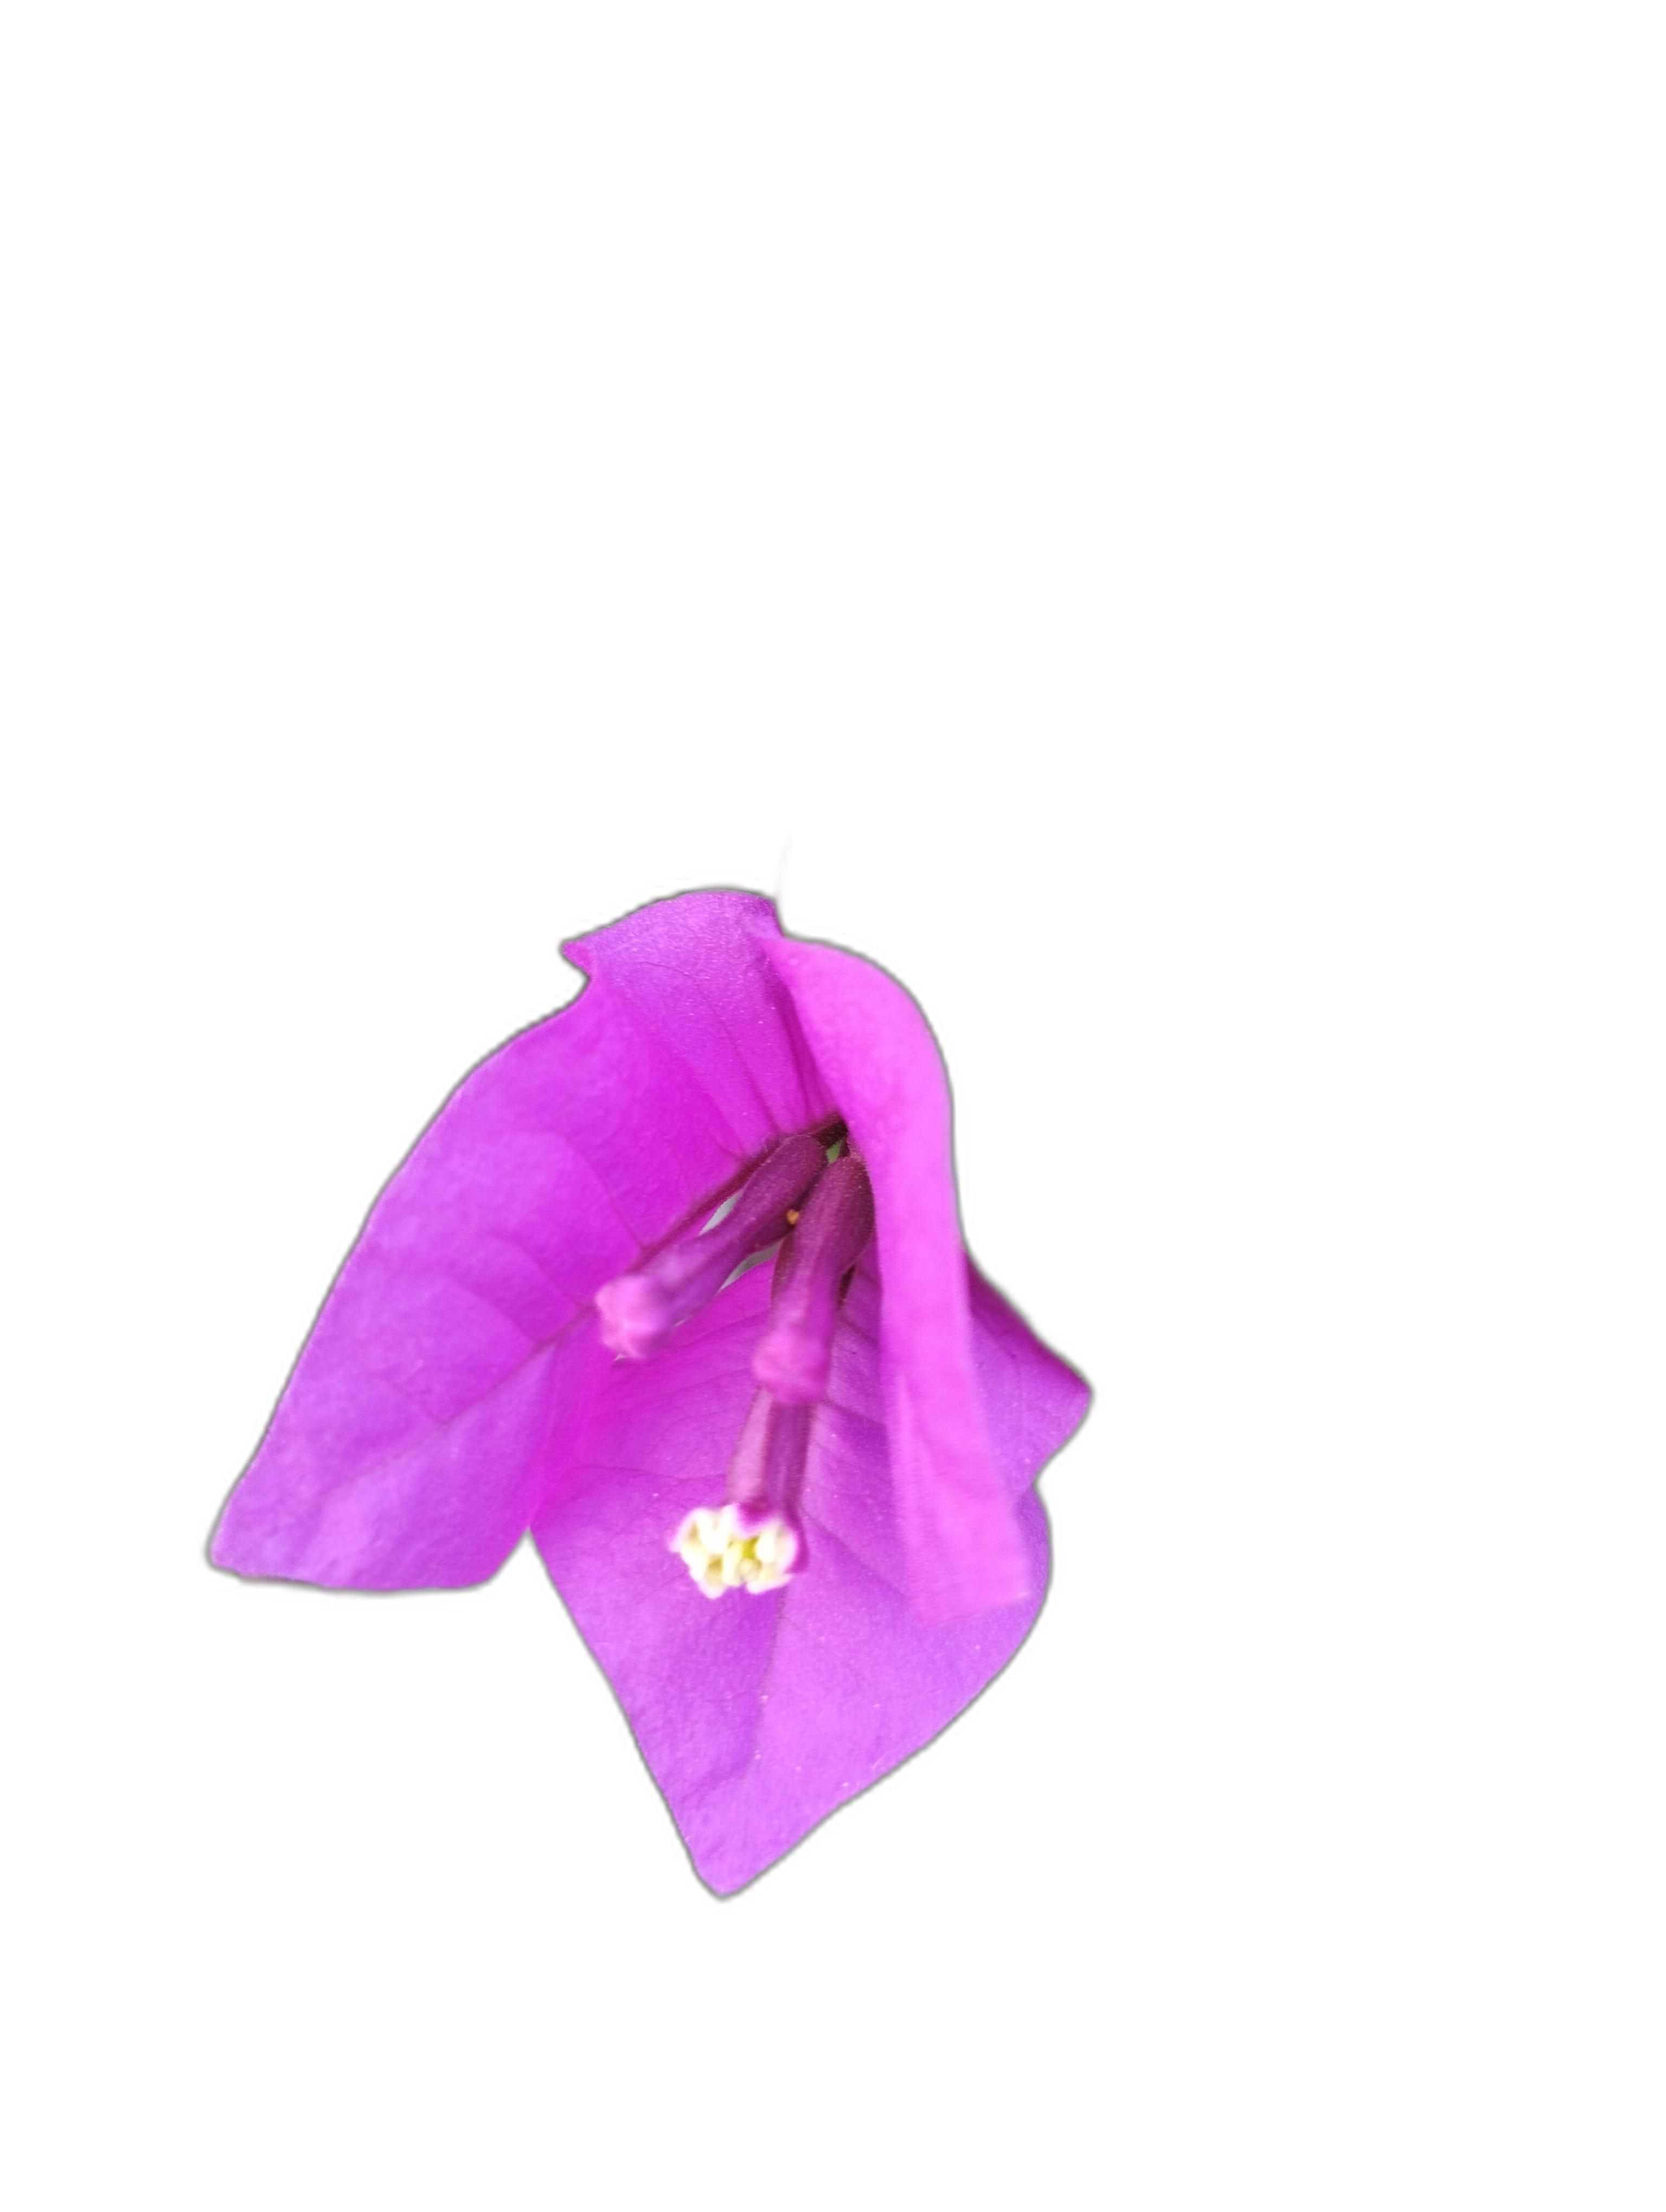
Label: Bougainvillea